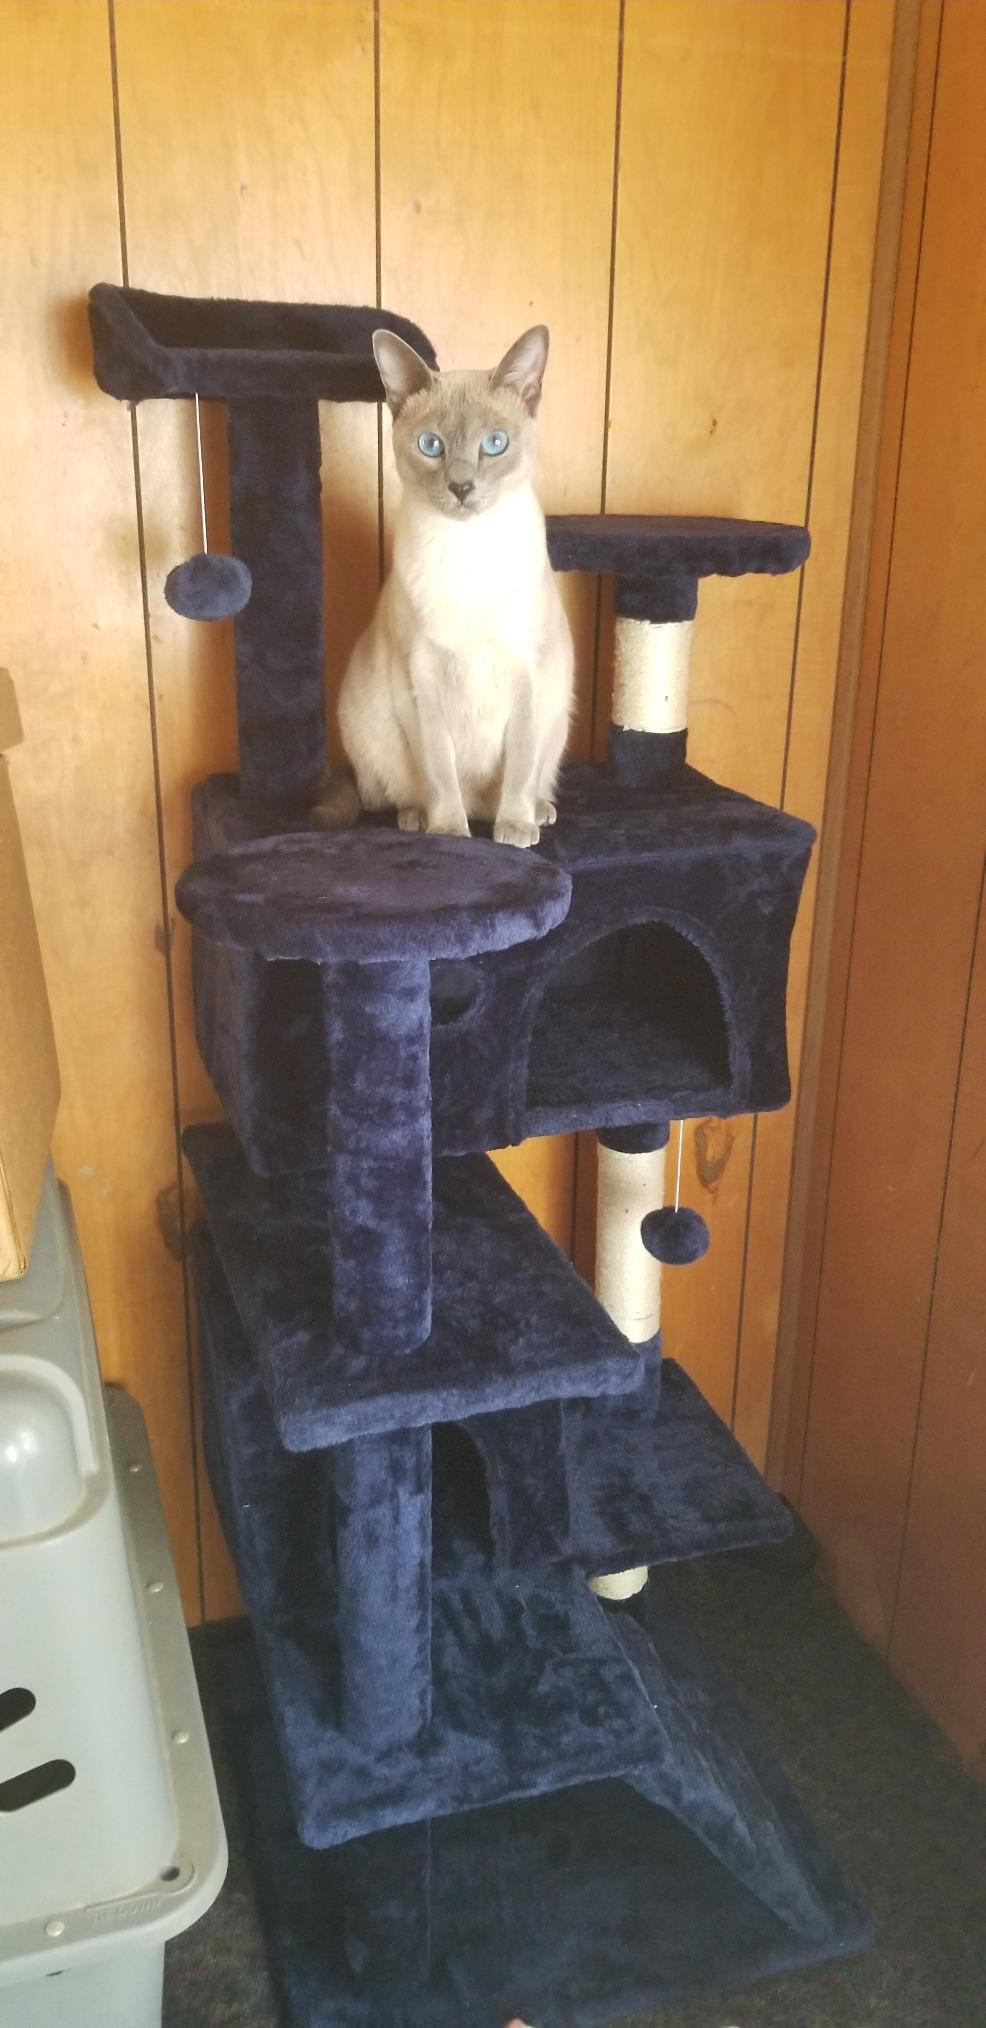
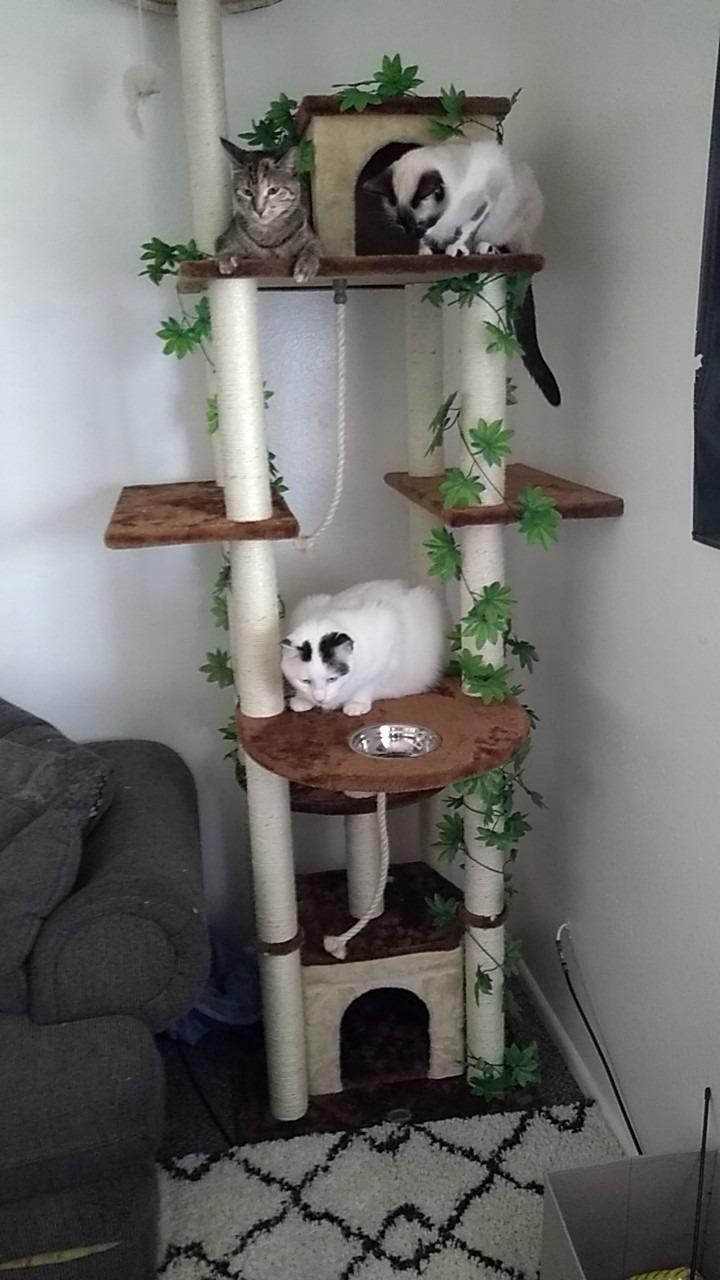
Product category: items_cat tree
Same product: no